Gemütlichkeit

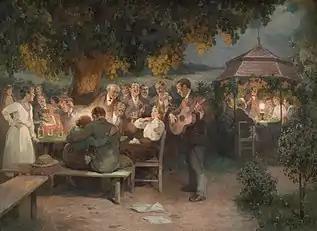
"Beim Heurigen in Grinzing" is a typical scene of "Gemütlichkeit", painting by Rudolf Alfred Höger (1900).

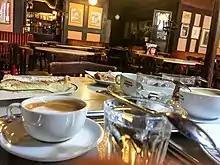
Interior of the Café Hawelka with plush furniture and muted colours, serving cake and coffee, is a typical example of "Gemütlichkeit".

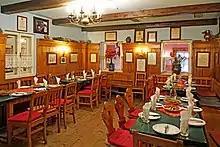
A cosy "Stube" normally has many wooden elements, giving a feeling of warmth and comfort (inside of Schreiberhaus in Neustift am Walde, Vienna).

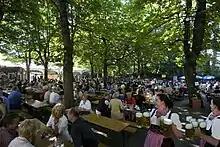
Hofbräukeller garden in Munich, a typical German beergarden scene, permeated by "Gemütlichkeit"

Gemütlichkeit is a German-language word used to convey the idea of a state or feeling of warmth, friendliness, and good cheer. Other qualities encompassed by the term include cosiness, peace of mind, and a sense of belonging and well-being springing from social acceptance. The adjective "gemütlich" is translated as "cosy", so "Gemütlichkeit" could be simply translated as "cosiness".